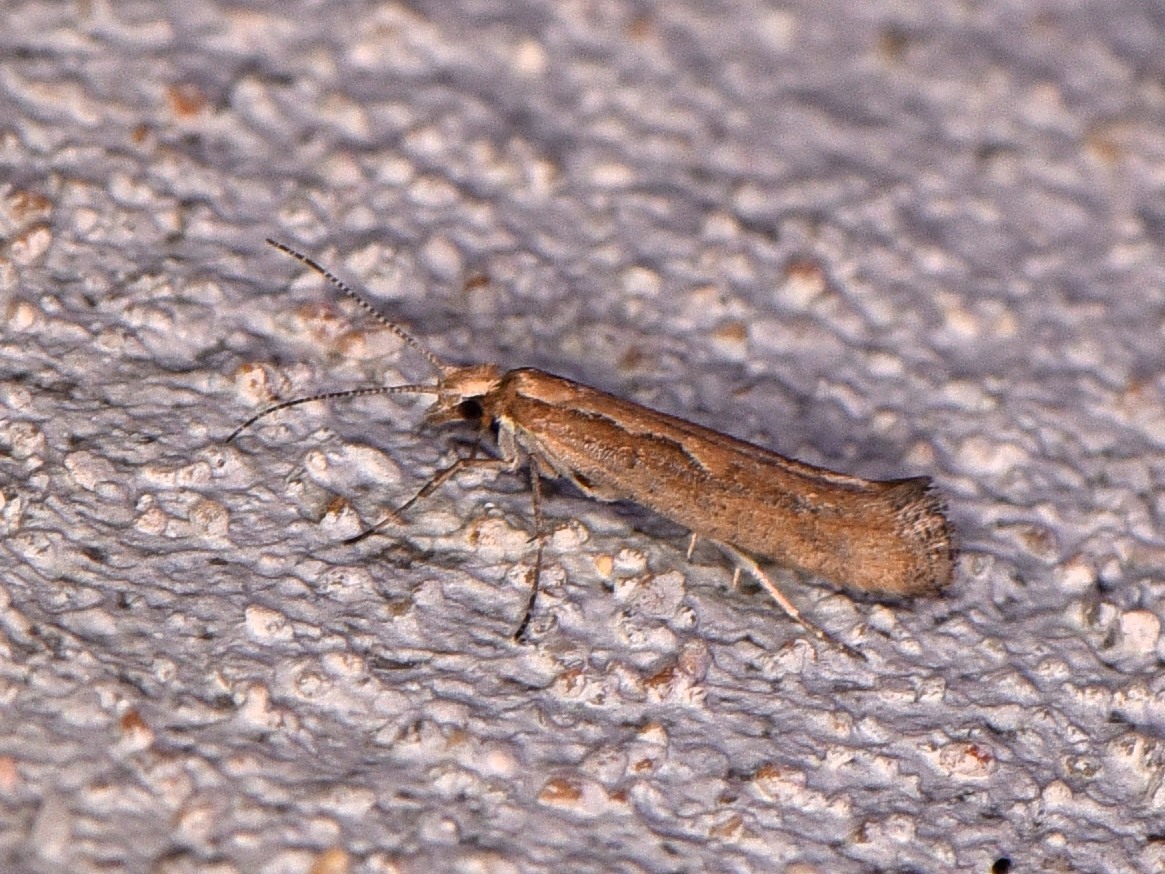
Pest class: diamondback_moth